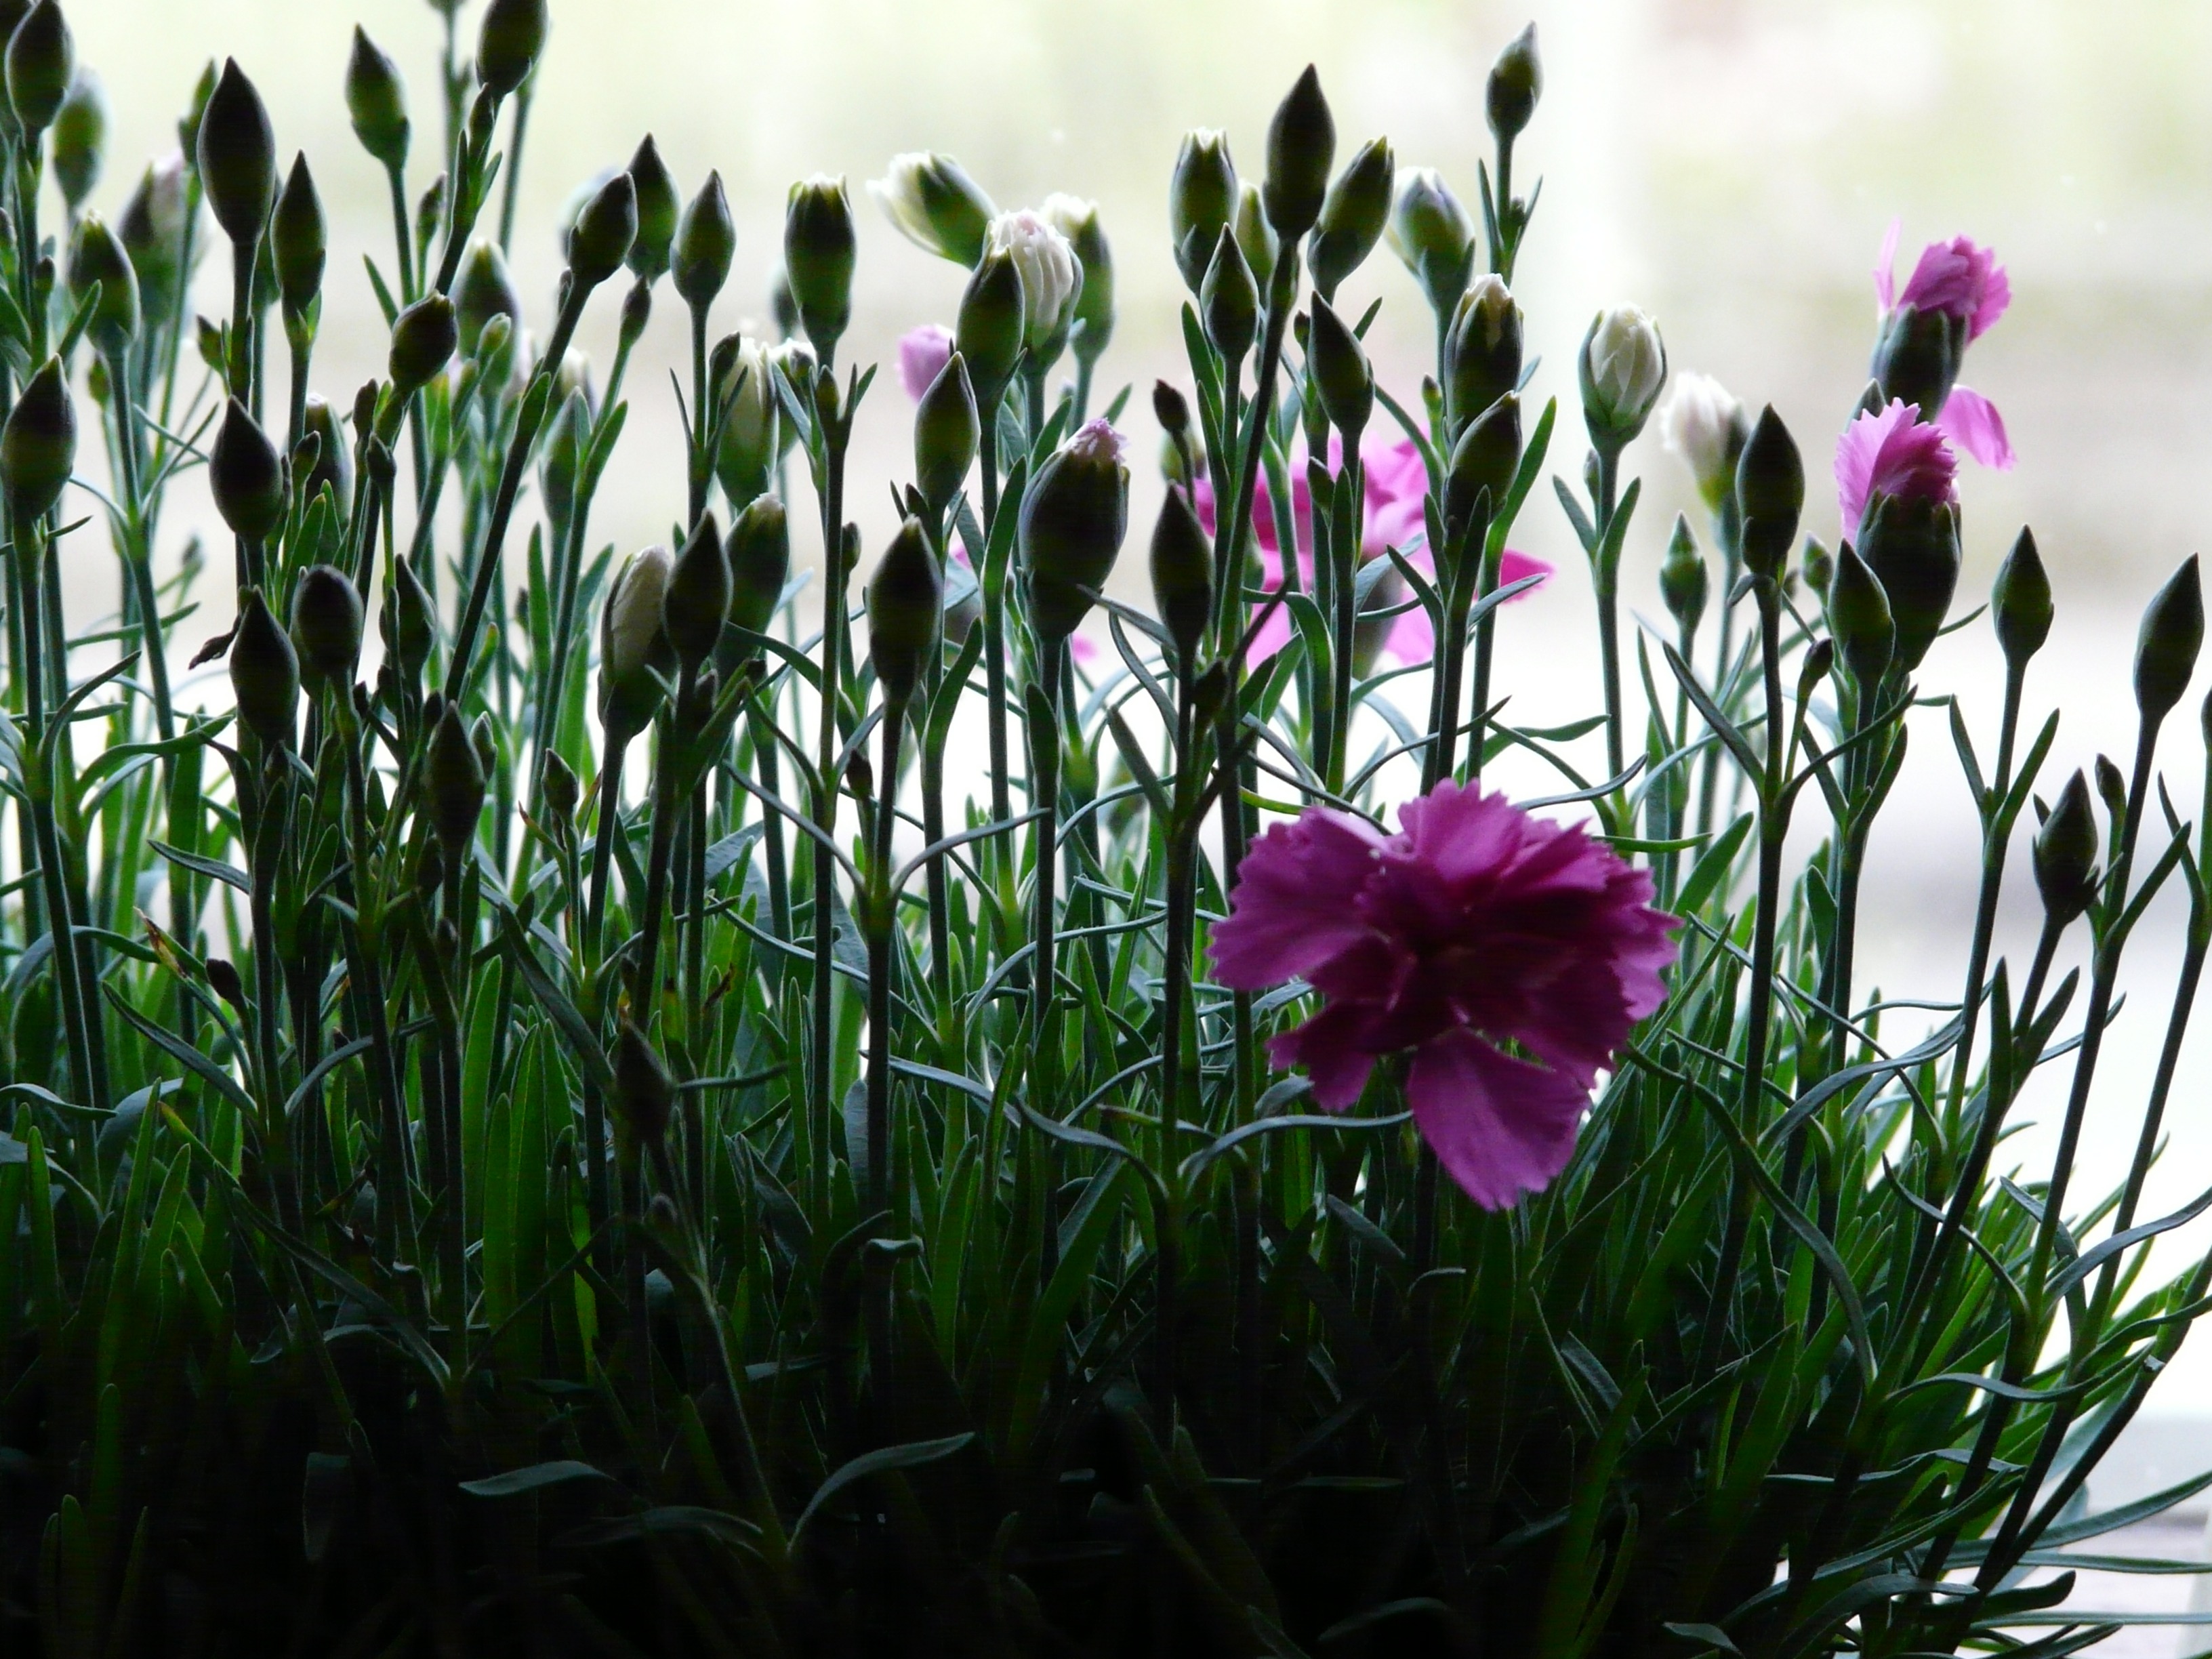
grass, blossom, plant, flower, bloom, green, botany, flora, wildflower, carnation, floristry, dianthus, ovary, flowering plant, grass family, plant stem, land plant